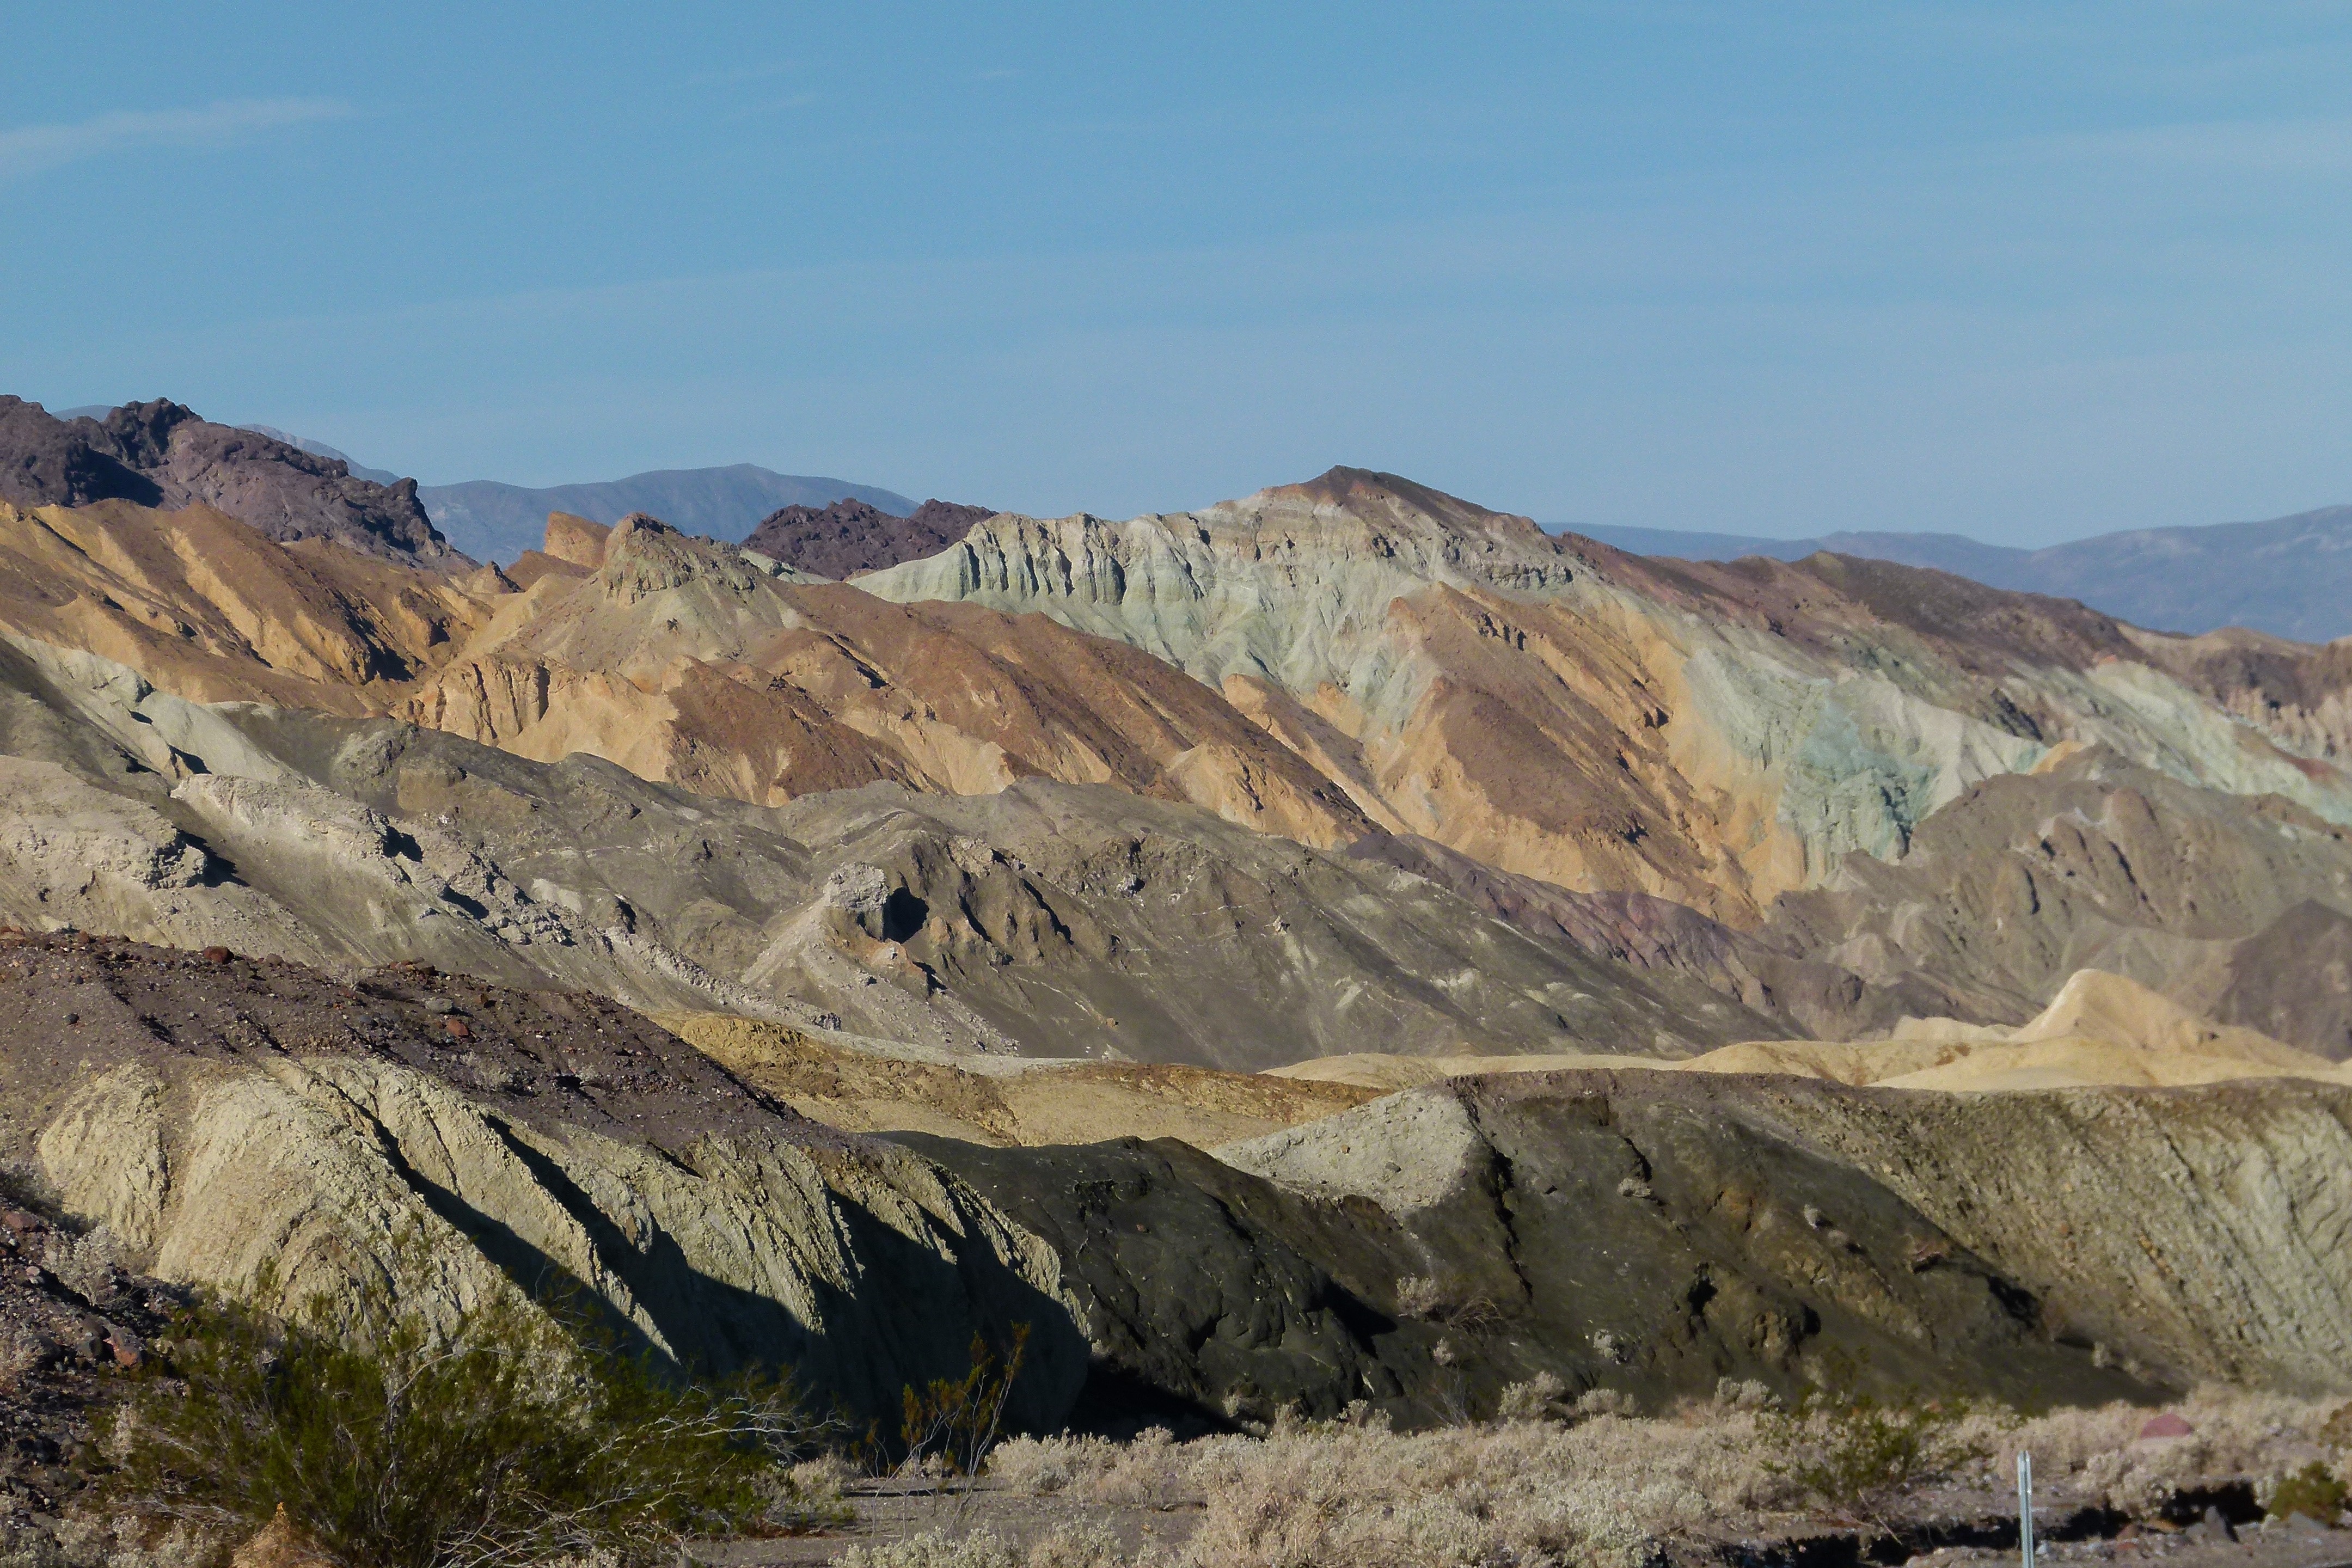
landscape, nature, rock, wilderness, mountain, desert, valley, formation, dry, cliff, scenery, usa, terrain, california, ridge, erosion, geology, badlands, hot, plateau, tourist attraction, zabriskie, wadi, death valley, landform, sand stone, zabriskie point, natural environment, geographical feature, mountainous landforms